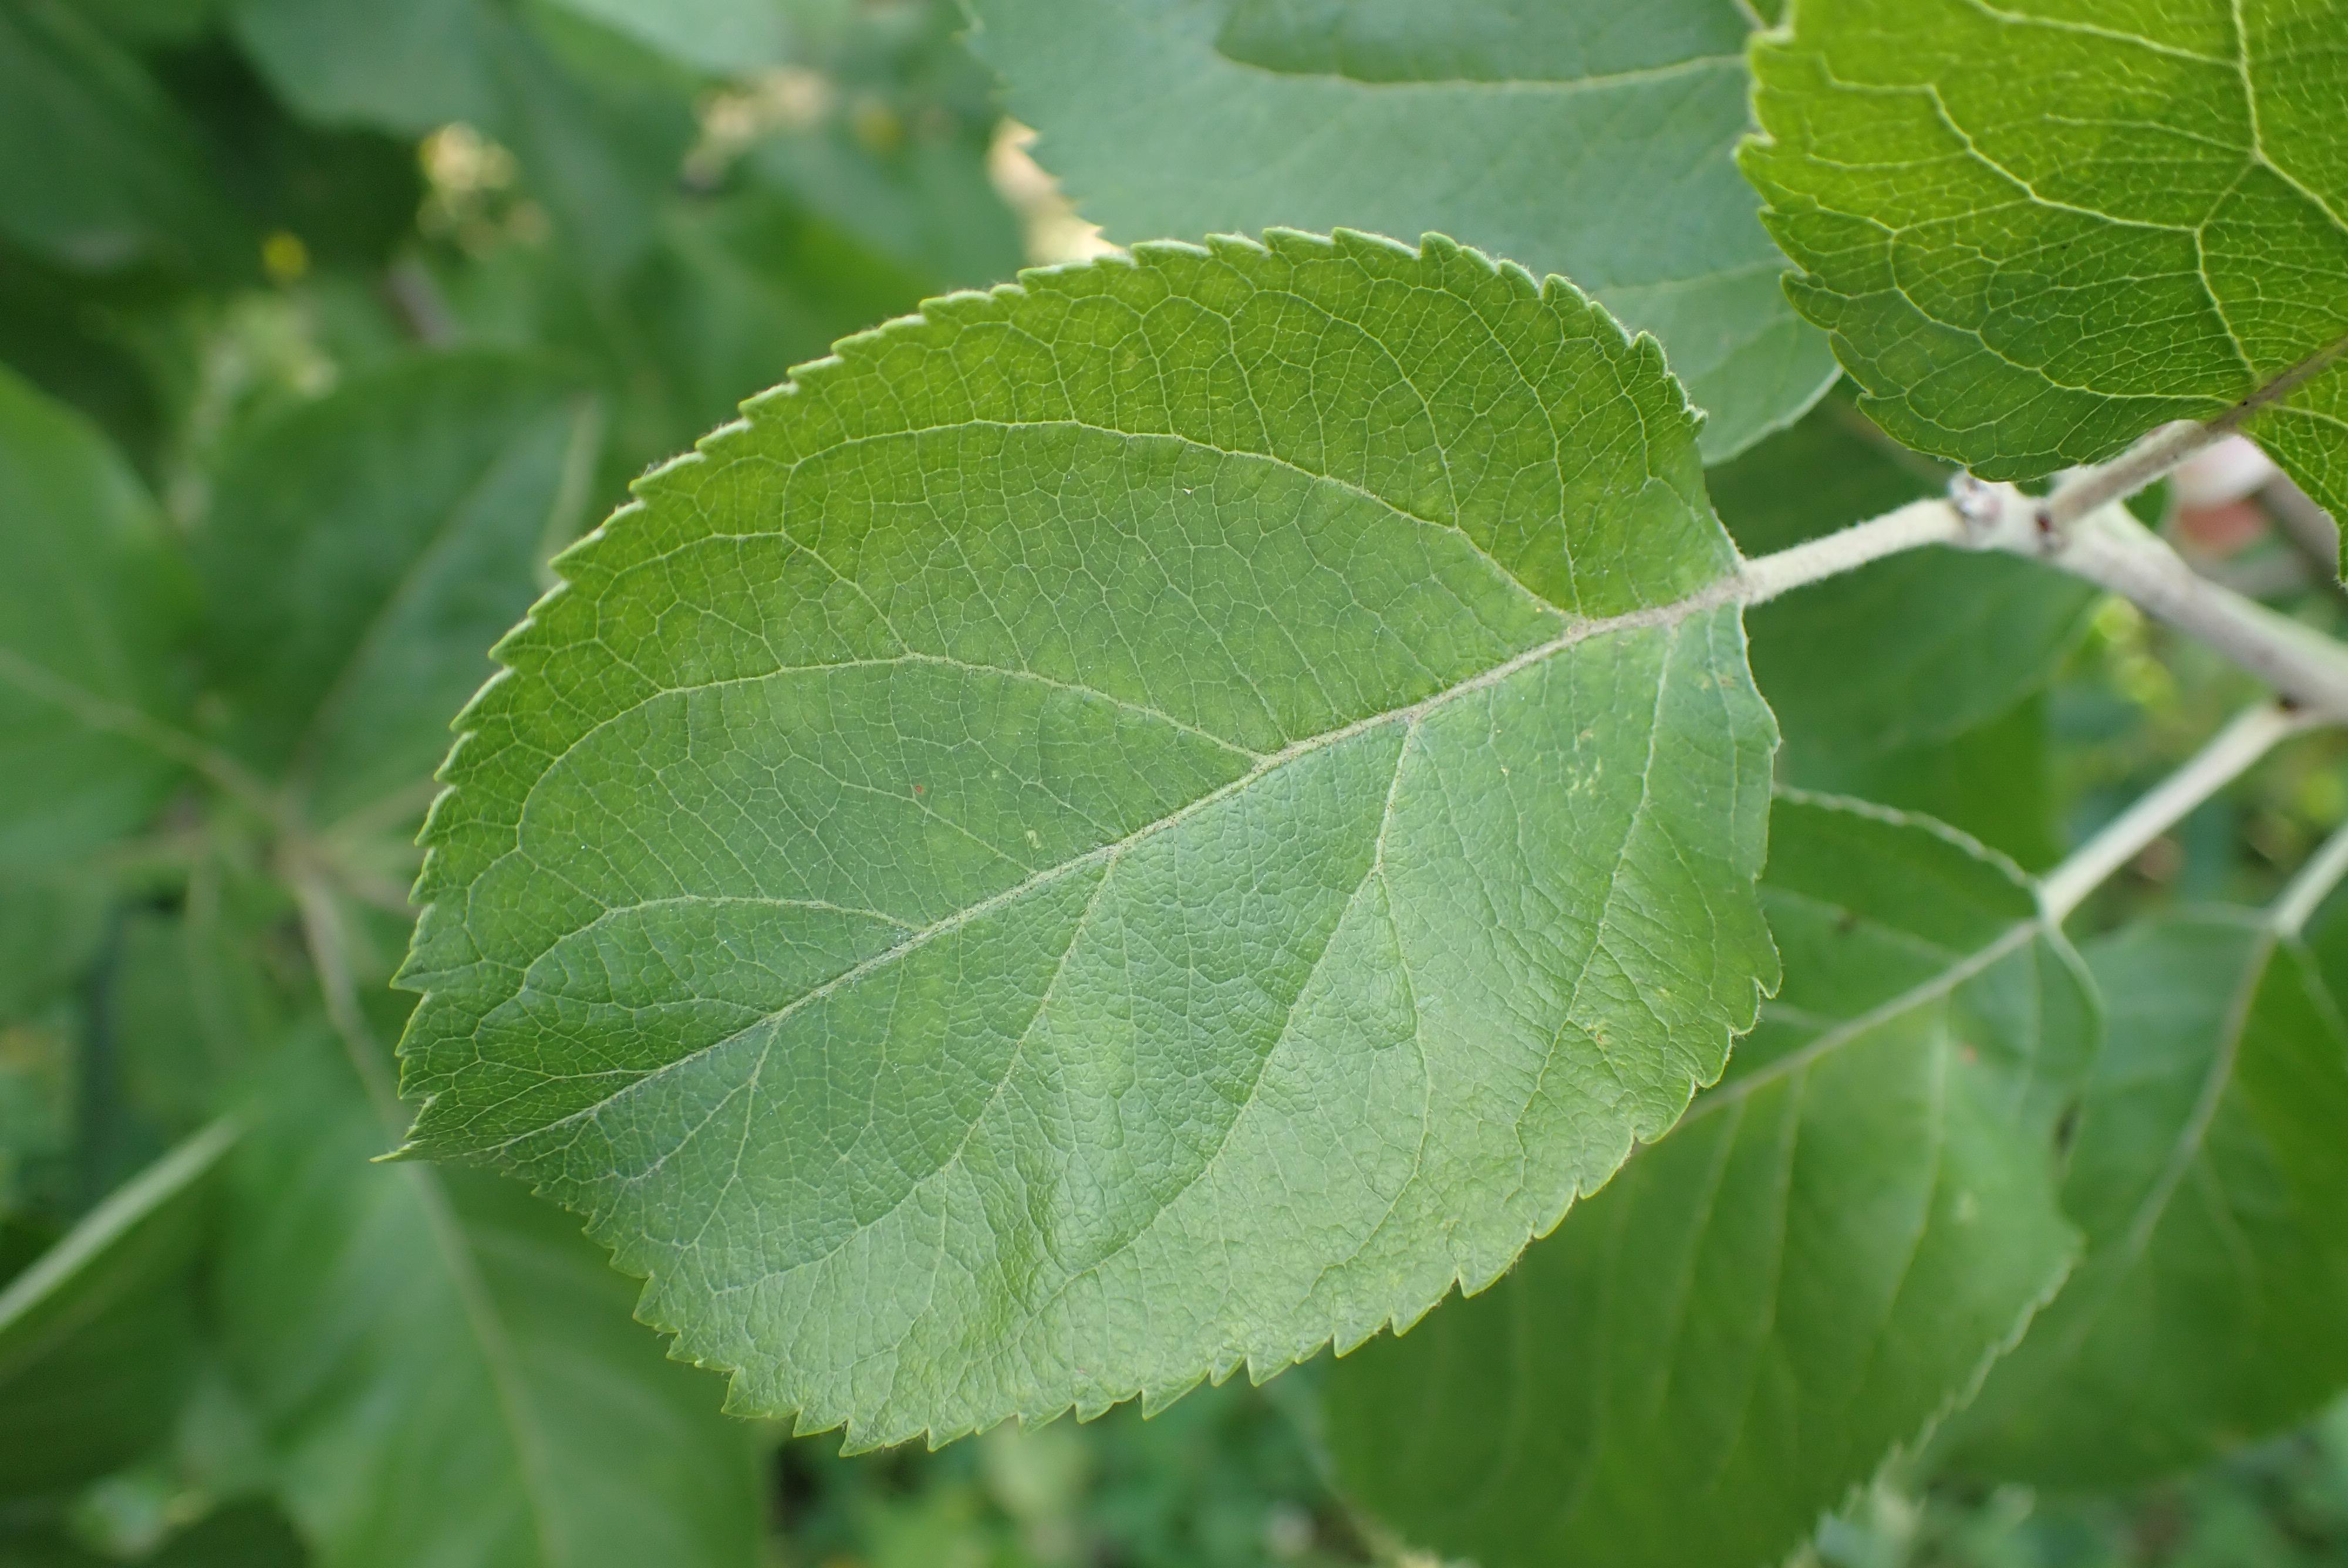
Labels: healthy